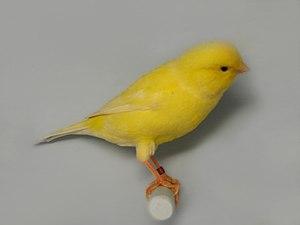
Le Canari est la forme domestiquée du Serin des Canaries. La sélection de ces oiseaux au sein des élevages a permis de créer de nombreuses races et variétés en privilégiant trois aspects : le chant, la couleur ou la posture.